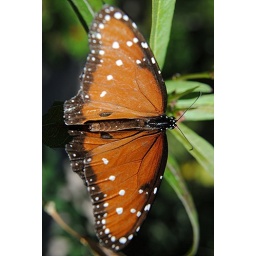
Another Milkweed butterfly... a male Queen with black scent pouches beside its body